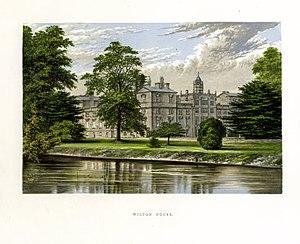
Wilton House est un manoir situé à Wilton près de Salisbury dans le Wiltshire. Cette demeure est la gentilhommière des comtes de Pembroke depuis plus de 400 ans.